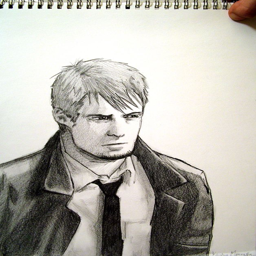
an epic draw of person .